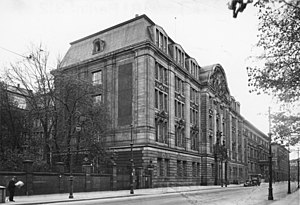
Niederkirchnerstrasse
Gestapos hovedkontor i nr. 8 i 1933
Niederkirchnerstrasse, opkaldt efter Käthe Niederkirchner, kommunist og modstandskvinde mod nazismen, er en gade i Berlin som løber fra Wilhelmstrasse i øst til Stresemannstrasse i vest. Den ligger på grænsen mellem bydelene Mitte og Friedrichshain-Kreuzberg.